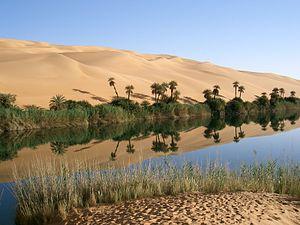
L’oasis d’Ubari en Libye